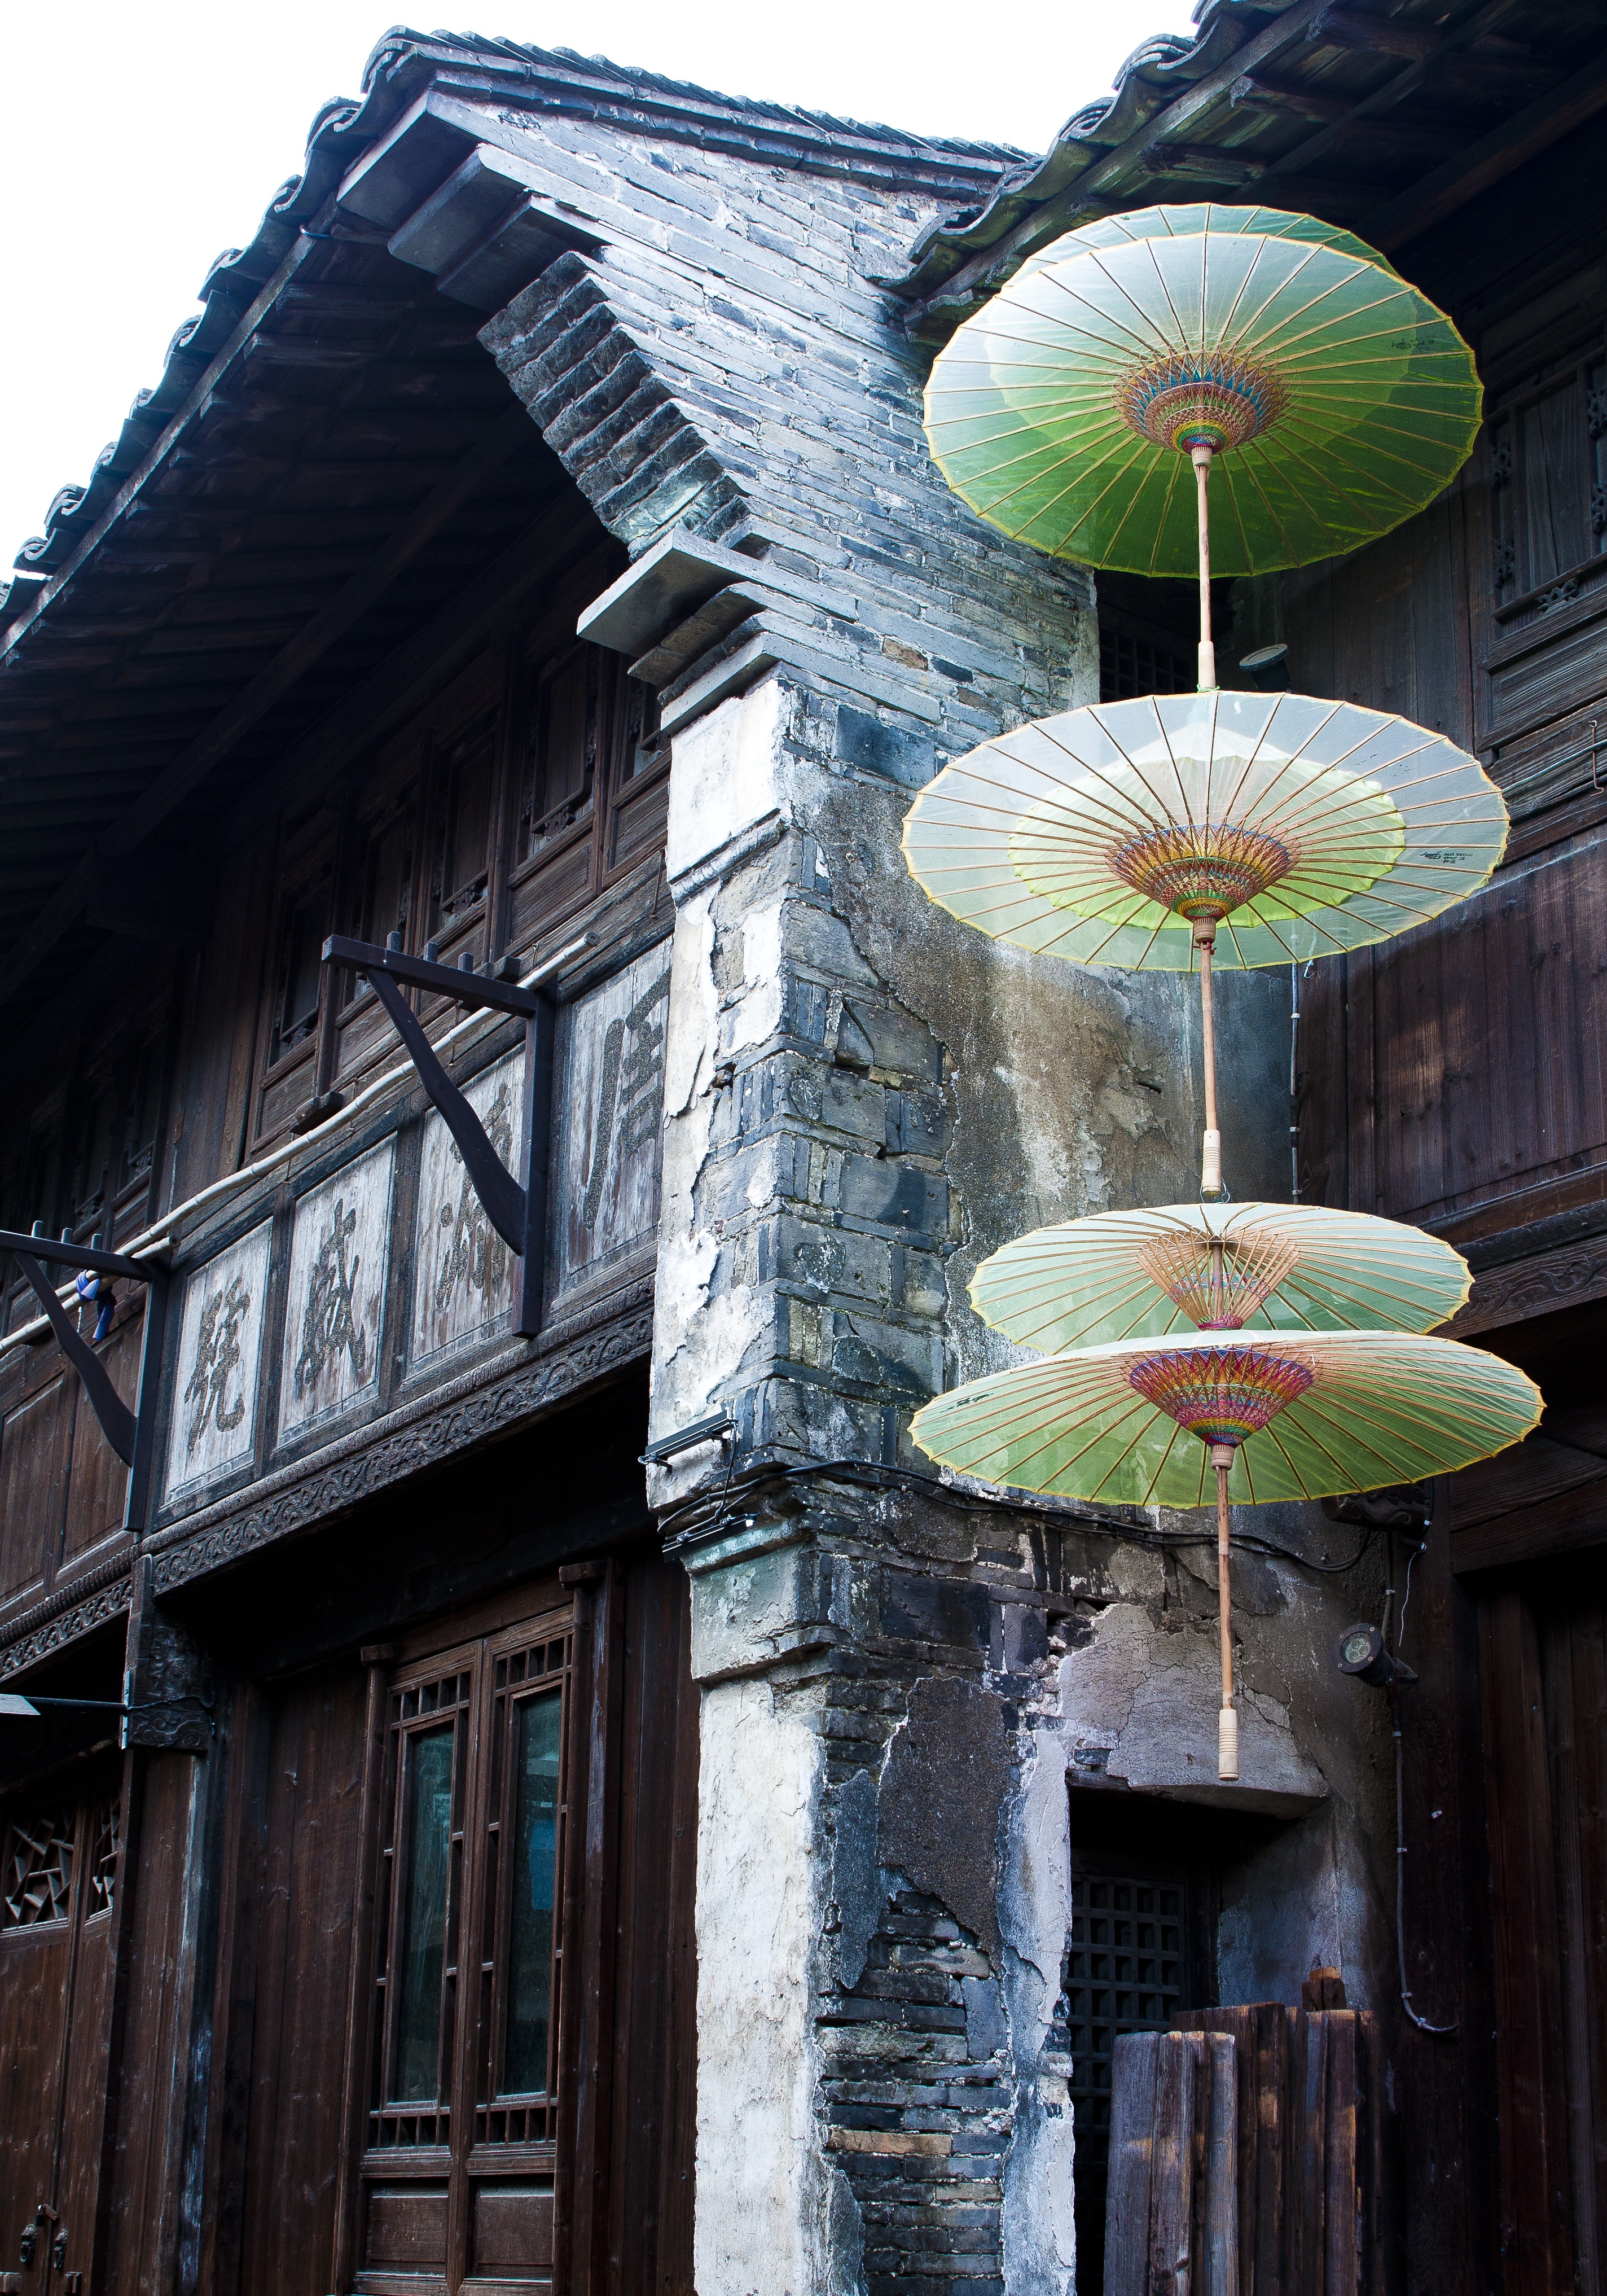
architecture, wood, white, house, window, building, wall, line, green, color, brown, facade, tile, lighting, wooden, cyan, china wind, paper umbrella, ancient architecture, wuzhen, the ming and qing dynasties, huizhou architecture, wood frame, green black, doors and windows, urban area